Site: brandenburg
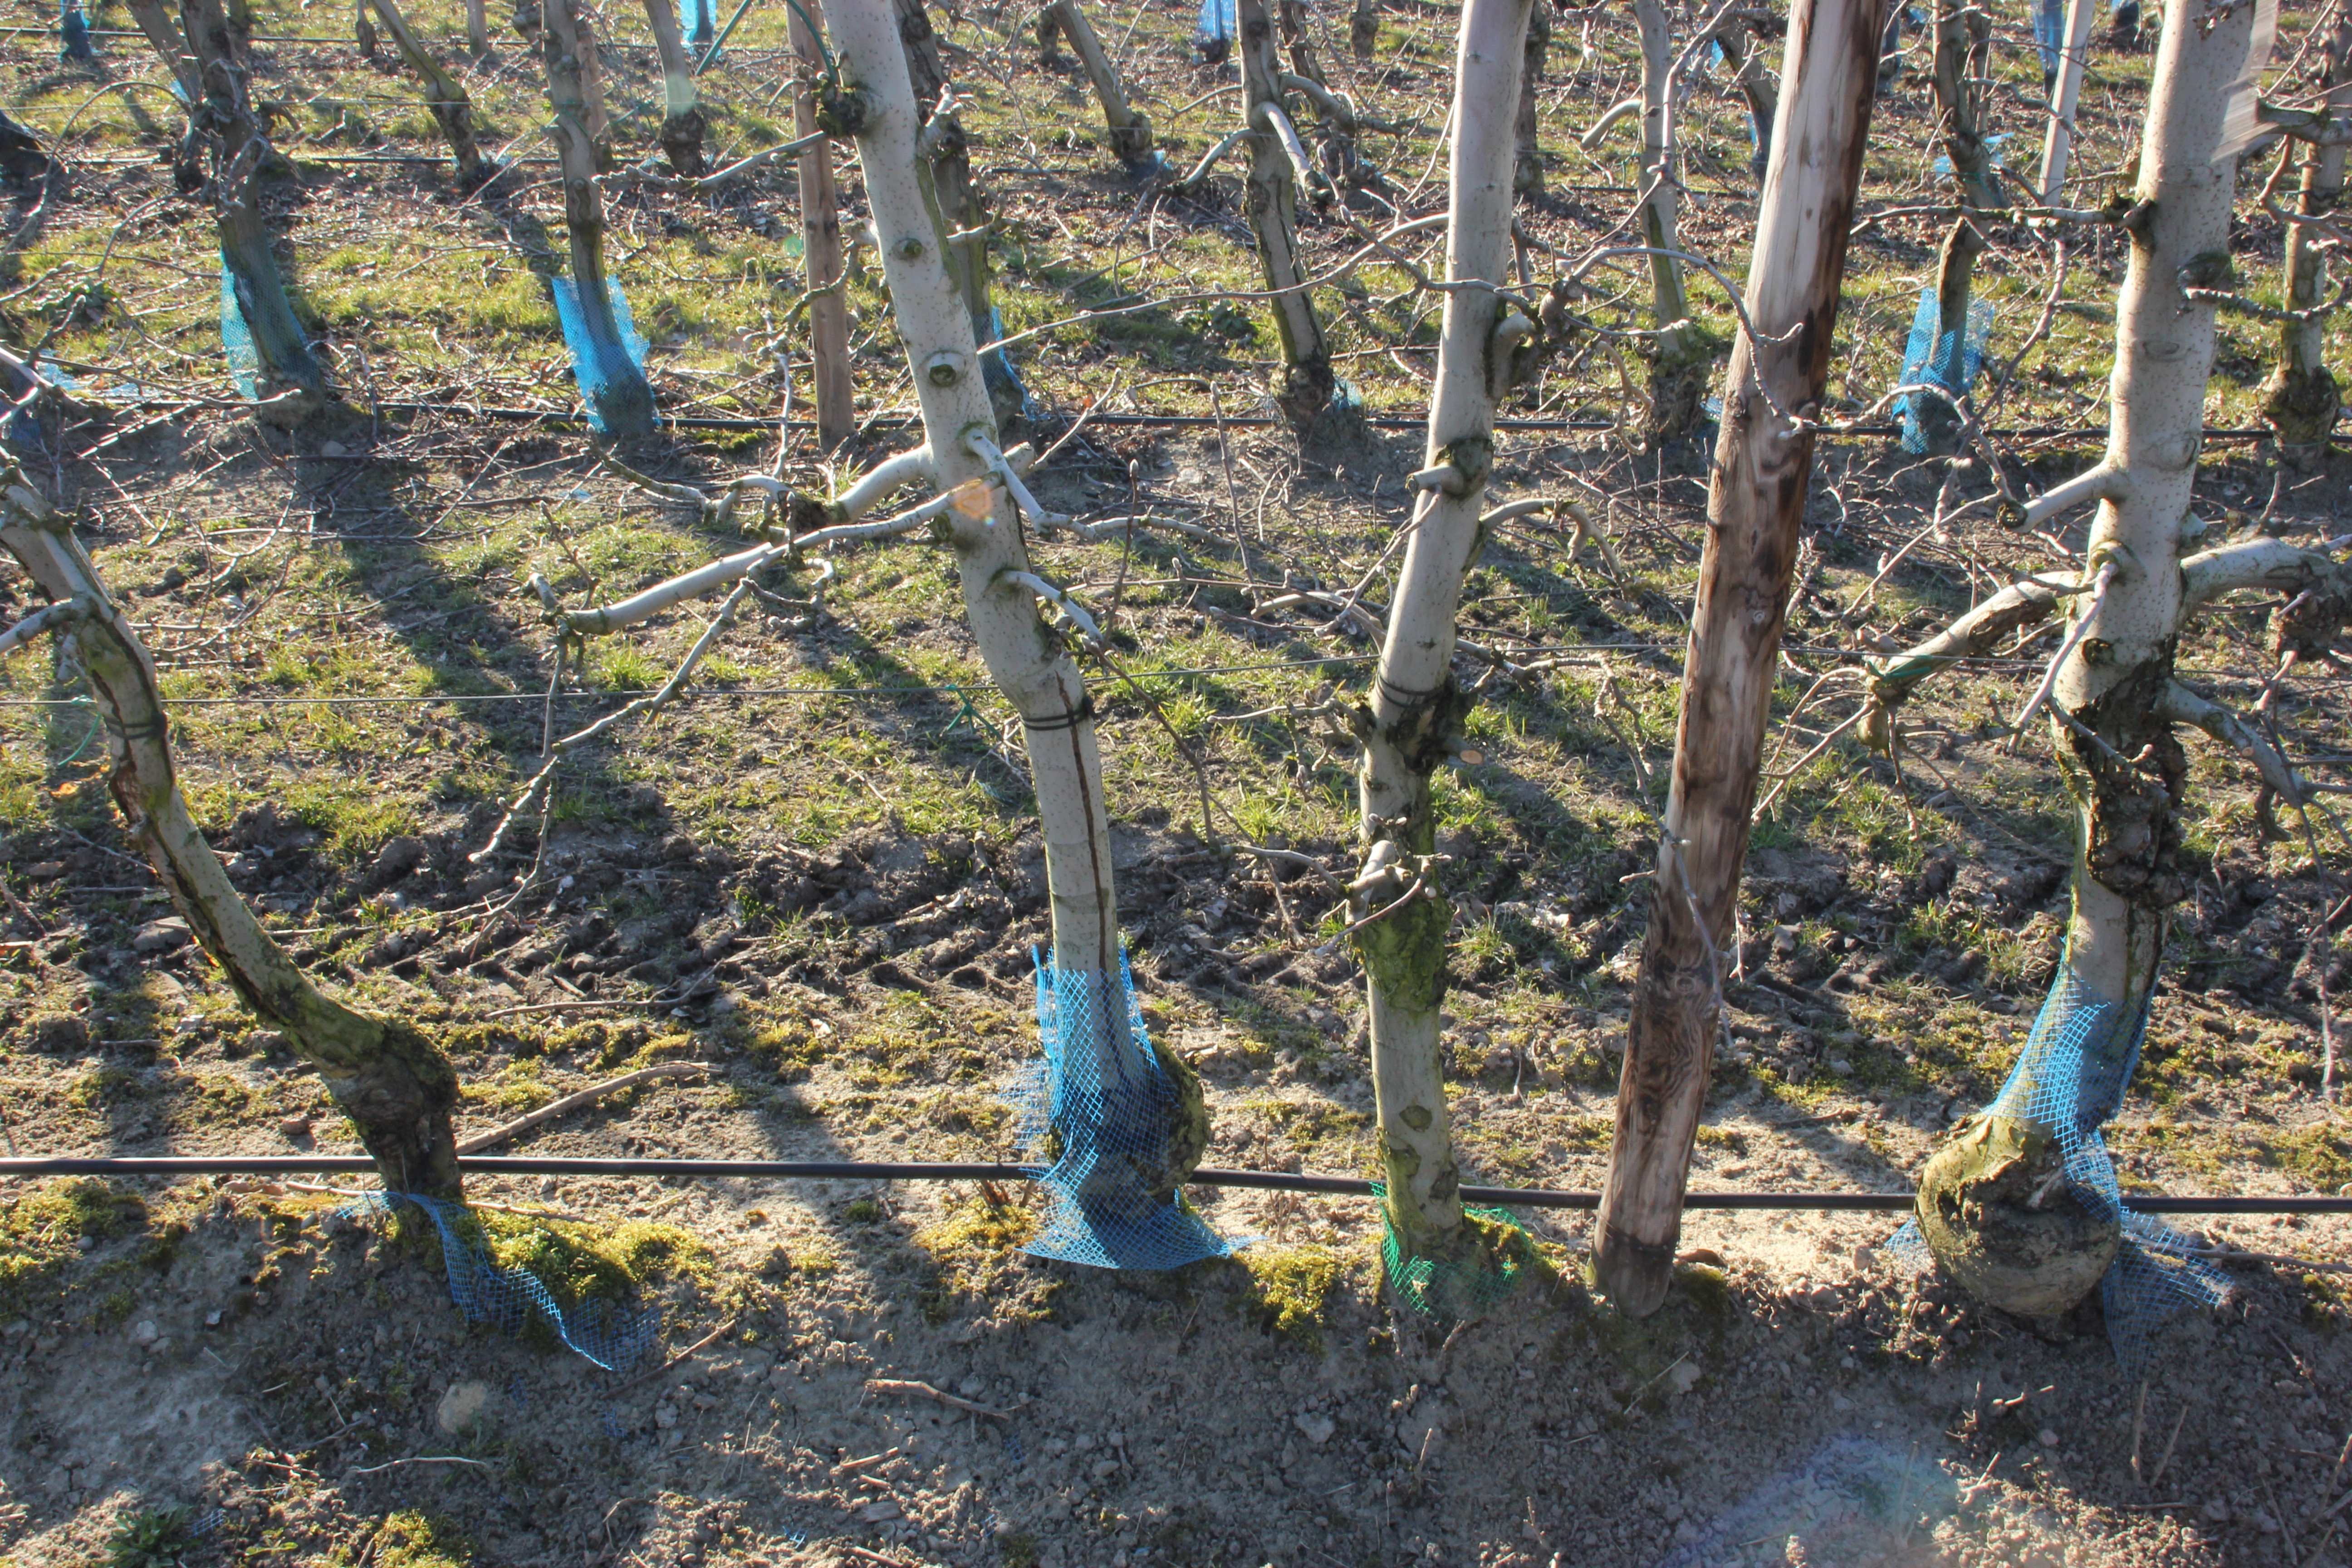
Growth stage (BBCH 03): Bud development